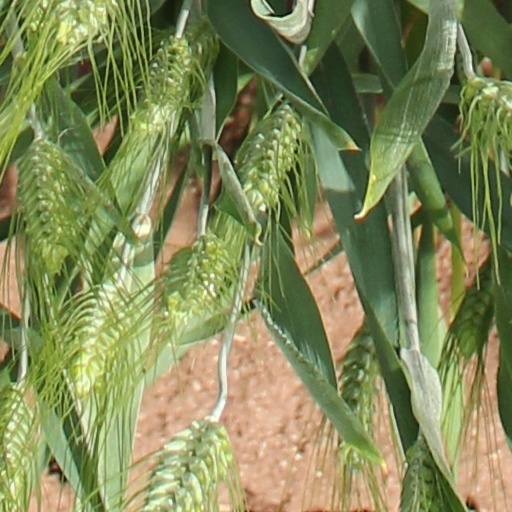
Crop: wheat